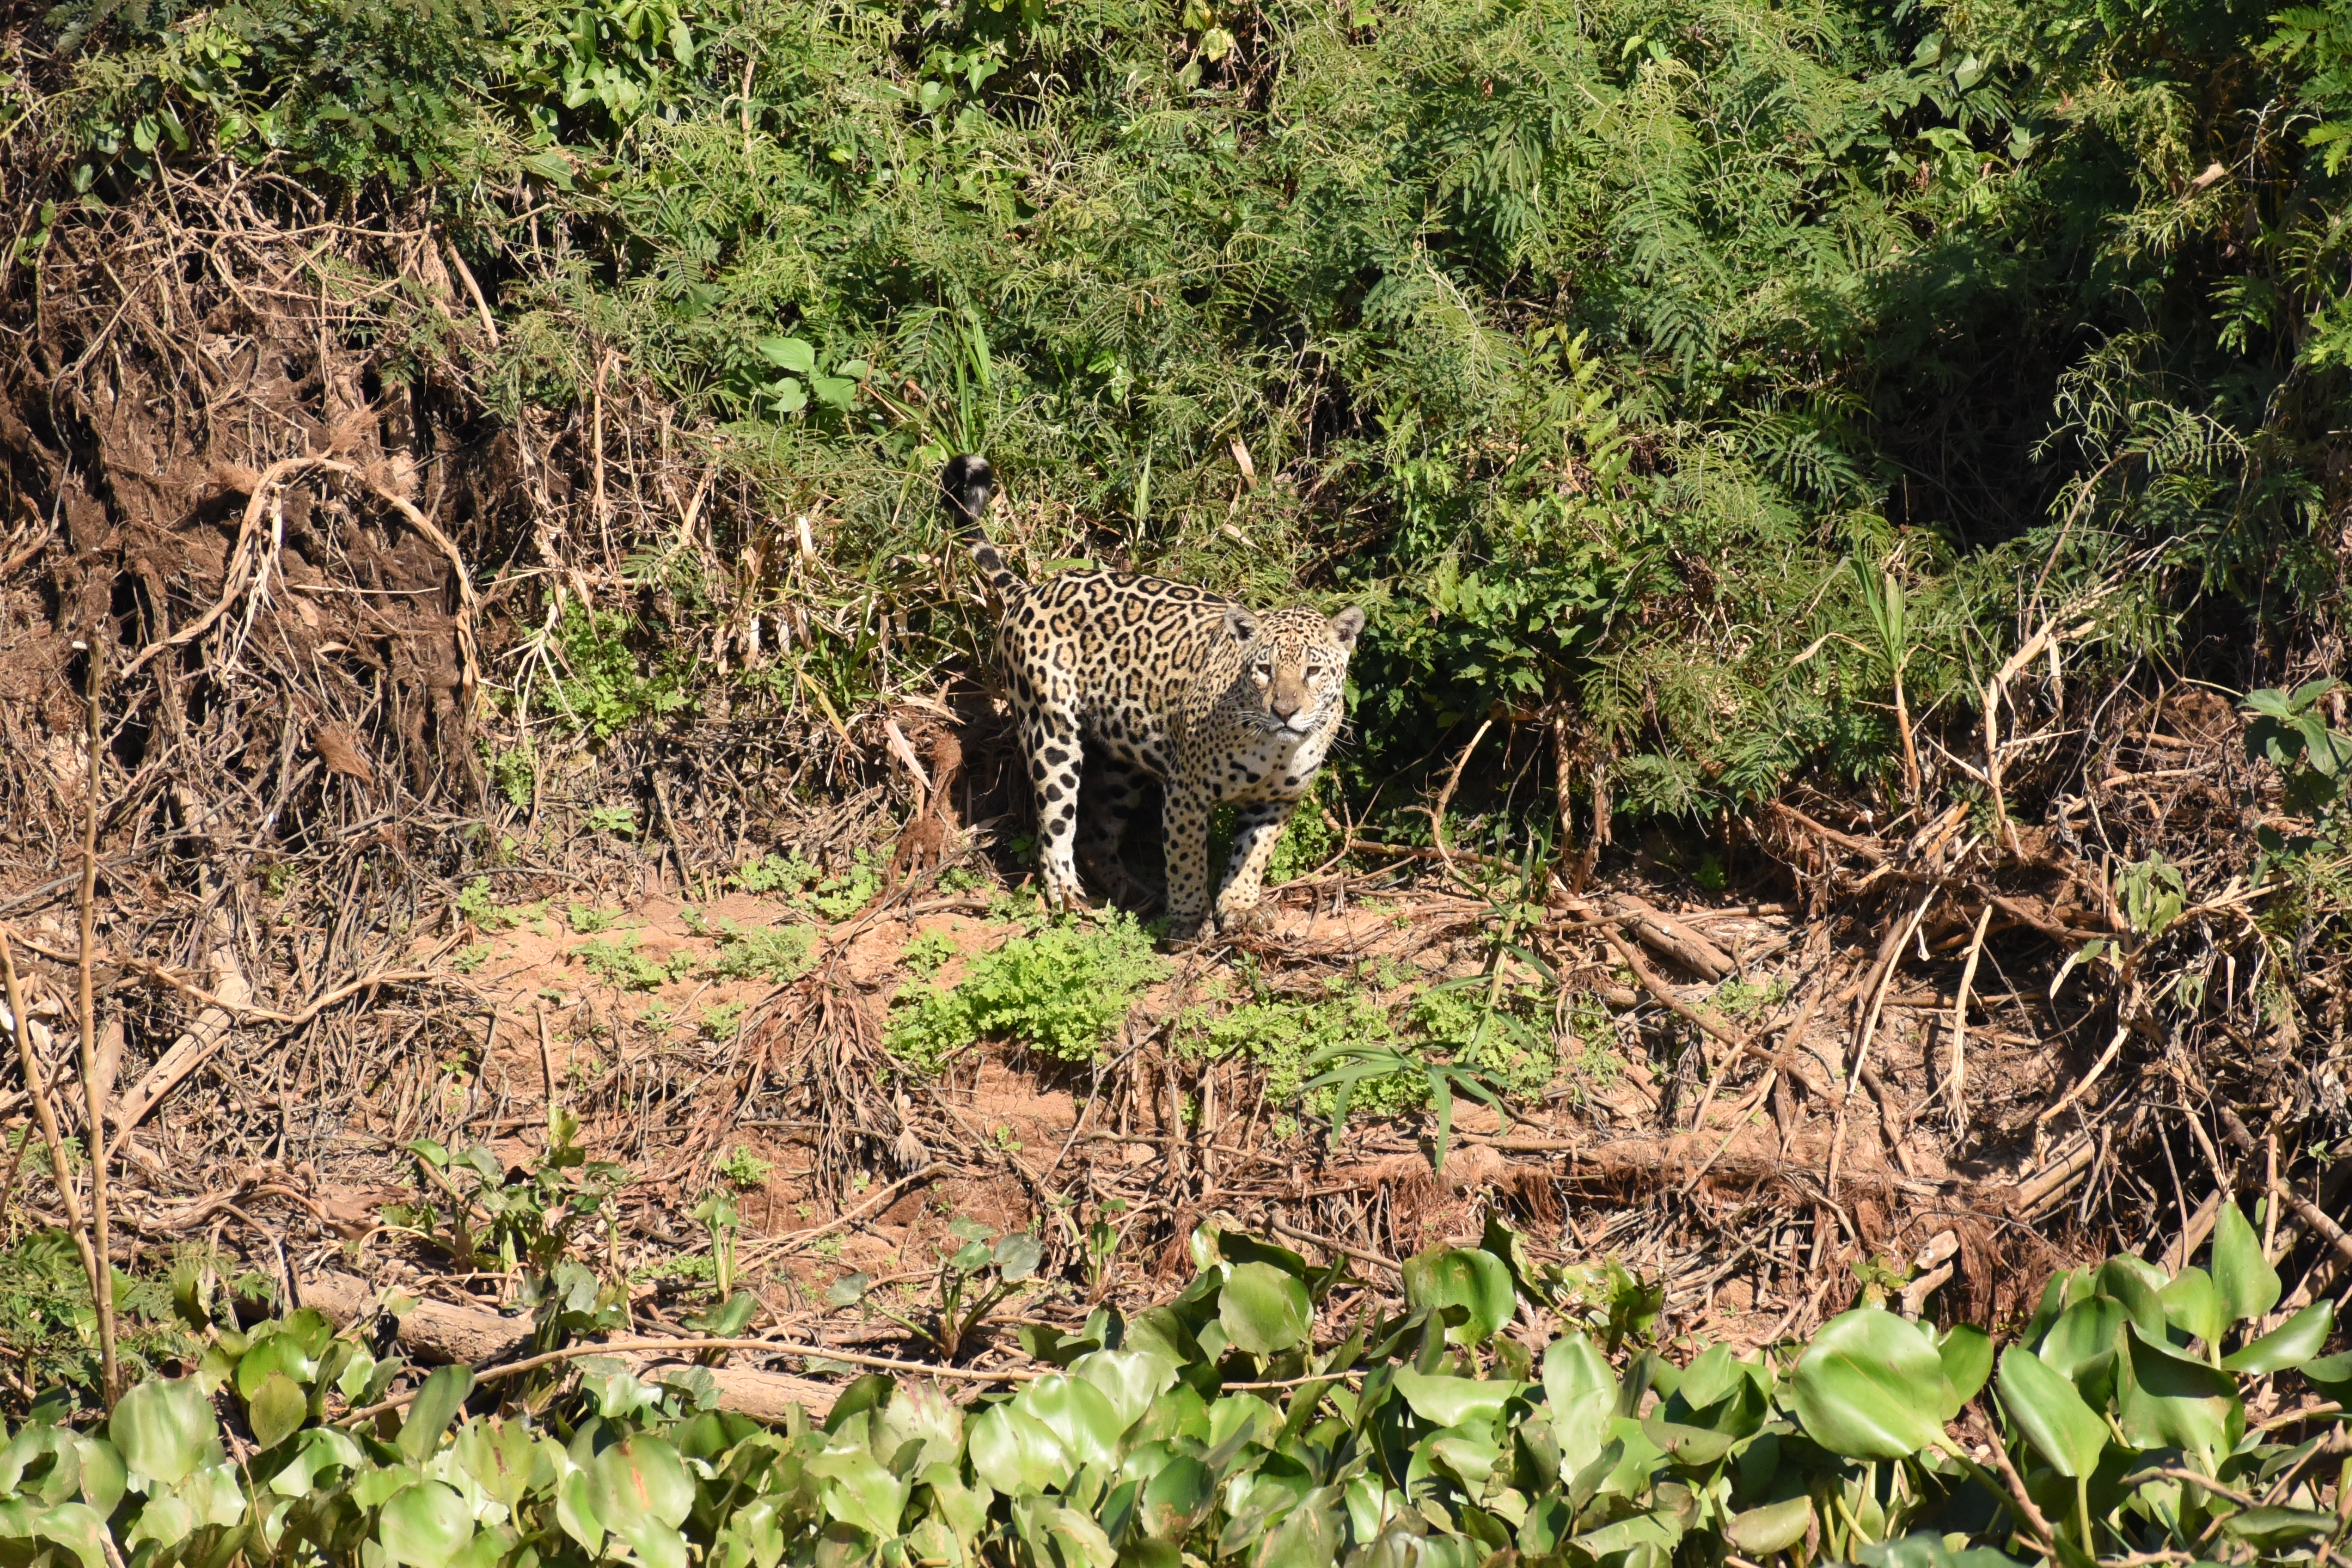
Jaguar: Marcela